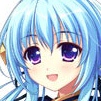
Portrait style: Anime Portrait